Chinese city wall

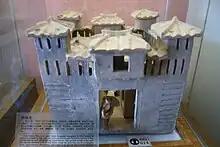
Late Eastern Han wubi pottery - front

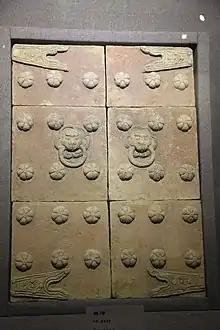
Tomb bricks in the shape of a Chinese gate from Luoyang

The invention of the city wall is attributed to the semi-historical sage Gun (鯀) of the Xia dynasty, father of Yu the Great. The traditional narrative tells that Gun built the inner wall to defend the prince and the outer wall to settle the people. An alternative narrative attributes the first city wall to the Yellow Emperor.